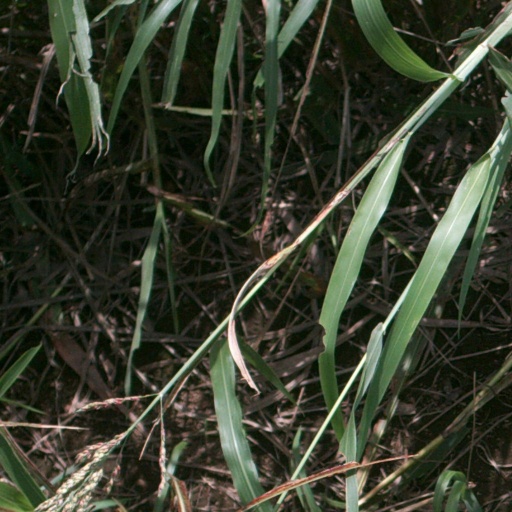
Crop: sorghum